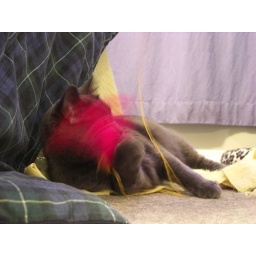
My black cat (Freya) and my grey cat ( Loki) playing with each other and some toys under their blanket.